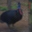
Label: bird